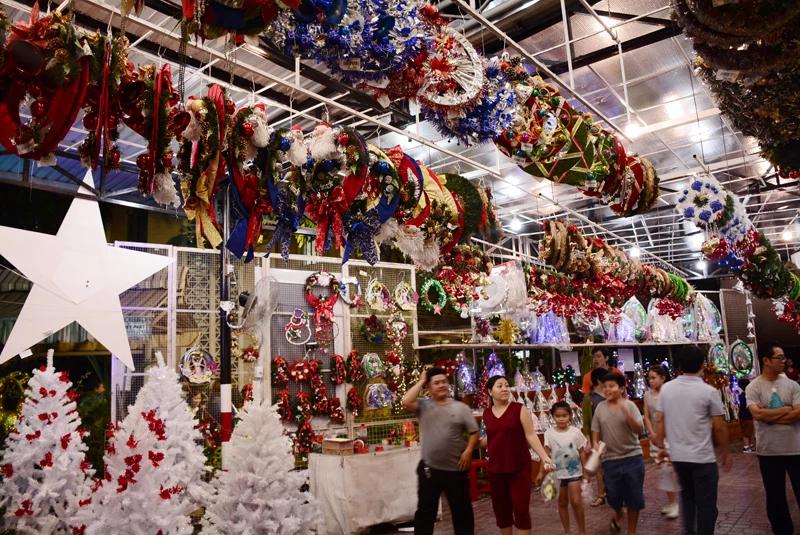
có nhiều mặt hàng đồ trang trí được treo ở không gian phía trên của cửa hàng